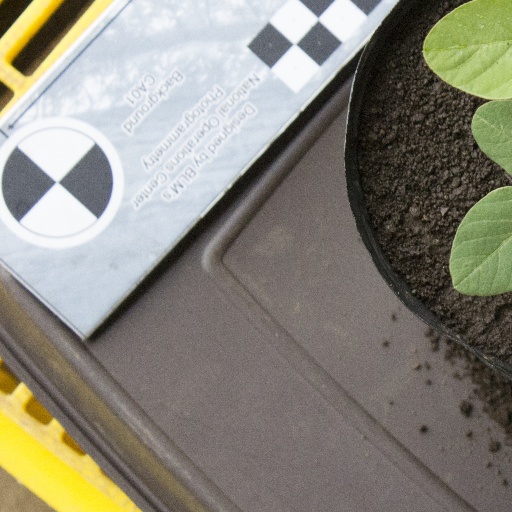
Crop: soybean